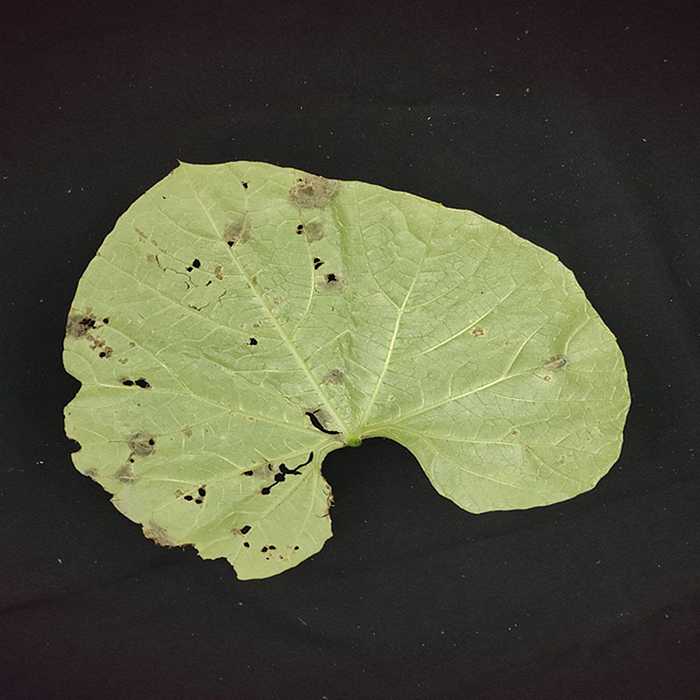
Plant: Bottle gourd
Label: Anthracnose